Central Institution for Meteorology and Geodynamics

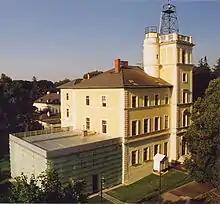
Julius-Hann-Haus, Hohe Warte, Vienna

In 23 July 1851 Emperor Franz Joseph approved the establishment of "a central institution for meteorological and magnetic observations", the Central Institution for Meteorology and Earth Magnetism, which dates back to an initiative of the Austrian Academy of Sciences. This sent the request in 1848 to Karl Kreil, director of the observatory at Prague, and full member of the Academy, a meteorological observation system for the Austrian monarchy designing.